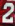
Number: 2